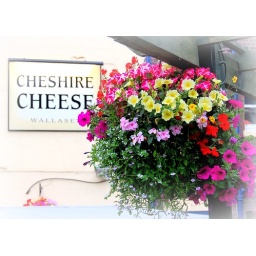
A flower basket outside my friends pub in Wallasey on the Wirral